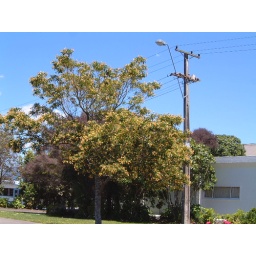
Growing as a street tree in the village of Edgecumbe in the middle of the Rangitaiki Plains in New Zealand's Bay of Plenty.